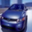
Label: automobile